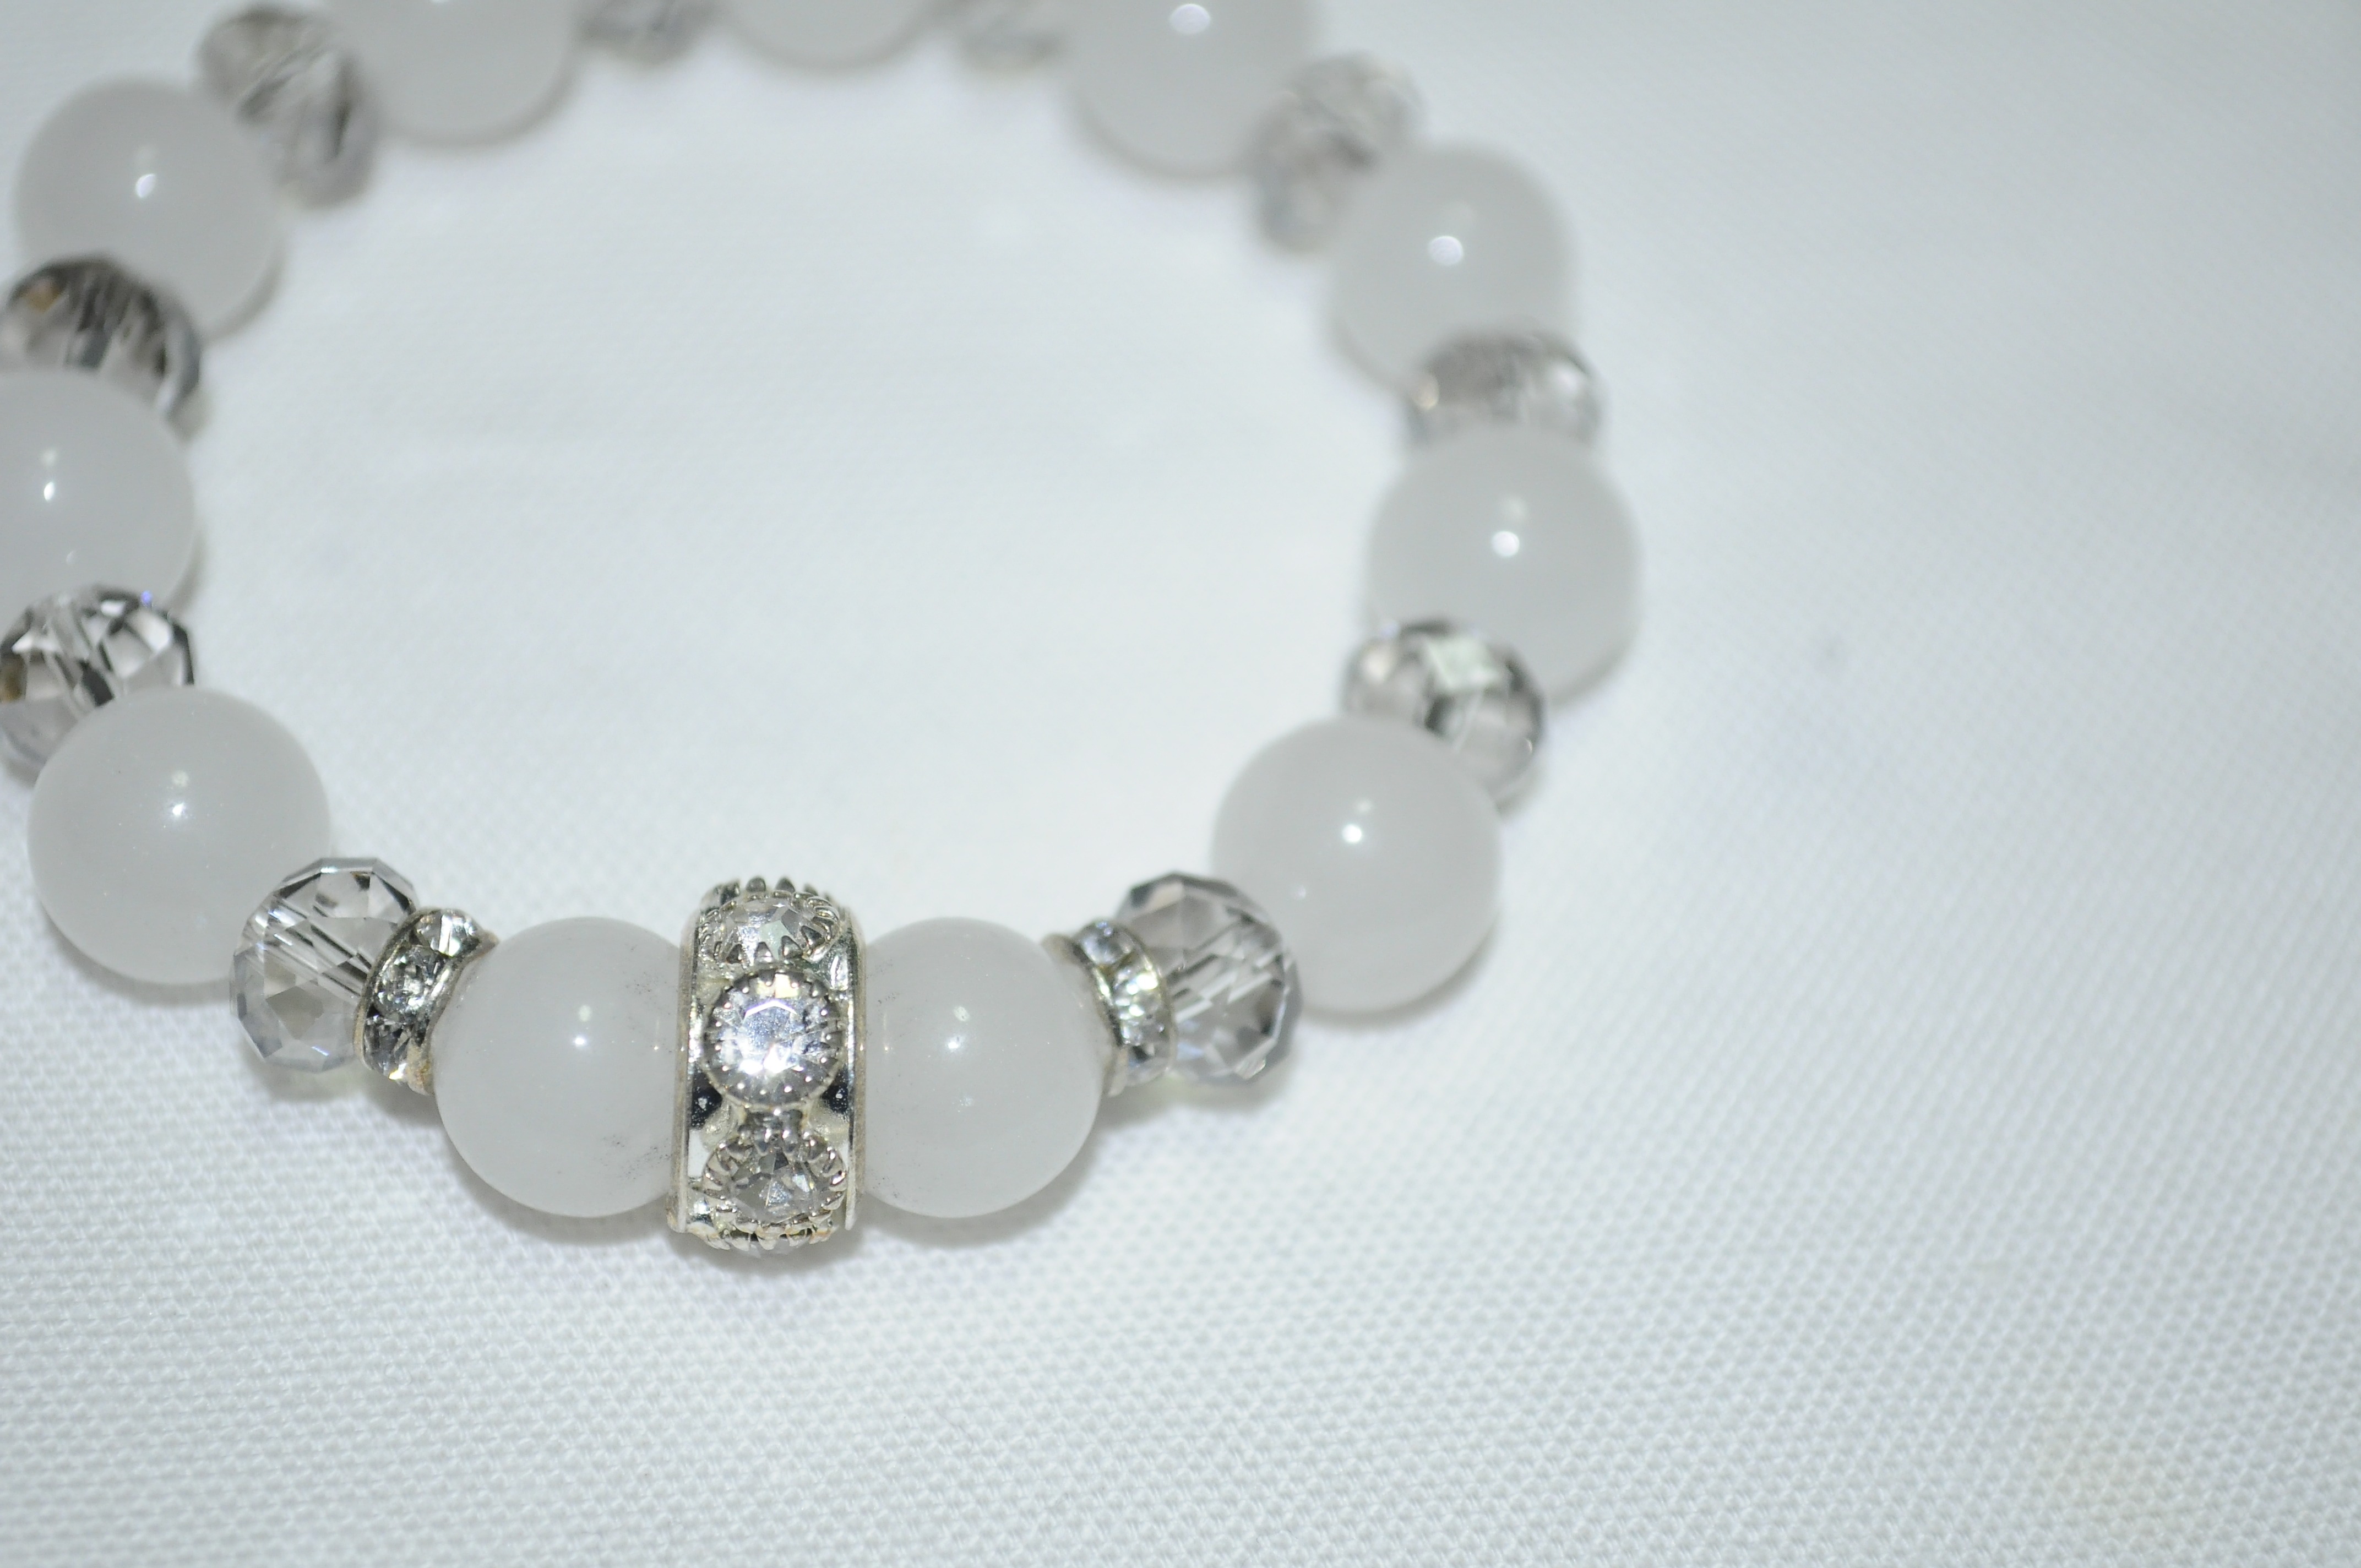
ring, bead, jewelry, bangle, necklace, bracelet, crown, jewellery, jewel, silver, handmade, pretty, gem, gemstone, accessory, fashion accessory, wristlet